List of songs recorded by Bebe Rexha

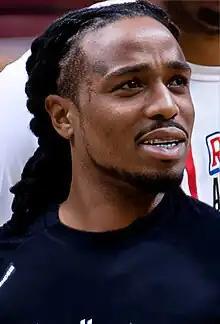
Quavo features on "2 Souls on Fire".

American singer and songwriter Bebe Rexha has recorded songs for three studio albums and three extended plays (EP) as well as various soundtracks and collaborative projects. She learned to play the guitar, piano, and trumpet as a child and started producing her own beats using Pro Tools. Rexha began writing songs with her friends at school and won the title of "Best Teen Songwriter" at a Grammy competition. Aged 19, she became the lead vocalist of the American band Black Cards and subsequently left it to pursue a career as a songwriter and solo artist. Rexha signed a contract with Warner Bros. Records in 2013 and released her debut single, "I Can't Stop Drinking About You", in March the following year. It preceded her debut EP, "I Don't Wanna Grow Up", which was released by Warner Bros. in May2015. That year, she also featured on David Guetta's single "Hey Mama" and released the song "Me, Myself & I" with G-Eazy.